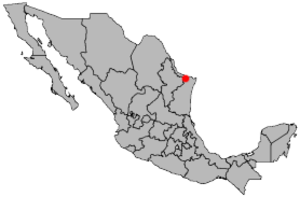
Reynosa
Reynosas pladsering i Mexico
Reynosa er en by i delstaten Tamaulipas i det nordøstlige Mexico. Byen ligger på grænsen til delstaten Texas i USA. Indbyggertallet blev i 2005 optalt til 507.998. Det gør byen til den største i Tamaulipas.